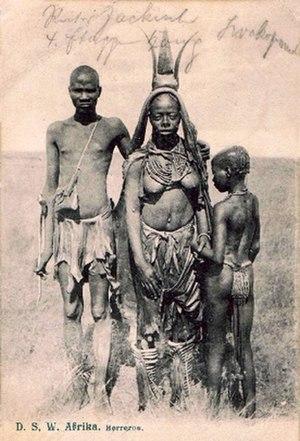
Herero en costume traditionnel à la fin du 19e siècle siècle Galego: Herero, ao final do 19 século Magyar: Herero hagyományos ruhát a végén a 19. század Hrvatski: Herero u tradicionalnoj haljini na kraju 19. stoljeće Kreyòl ayisyen
Les Héréros sont un peuple autochtone de l'Afrique australe du groupe linguistique bantou parlant le héréro, constitué actuellement d'environ 320 000 personnes. La plupart d'entre eux vivent en Namibie, et quelques groupes au Botswana où ils occupent des emplois peu qualifiés d'ouvriers agricoles pour les ruraux, ou de domestiques ou vendeurs de rues pour les citadins. En Angola, quelques groupes apparentés aux Héréros, peu nombreux, mènent la vie traditionnelle des peuples pasteurs.